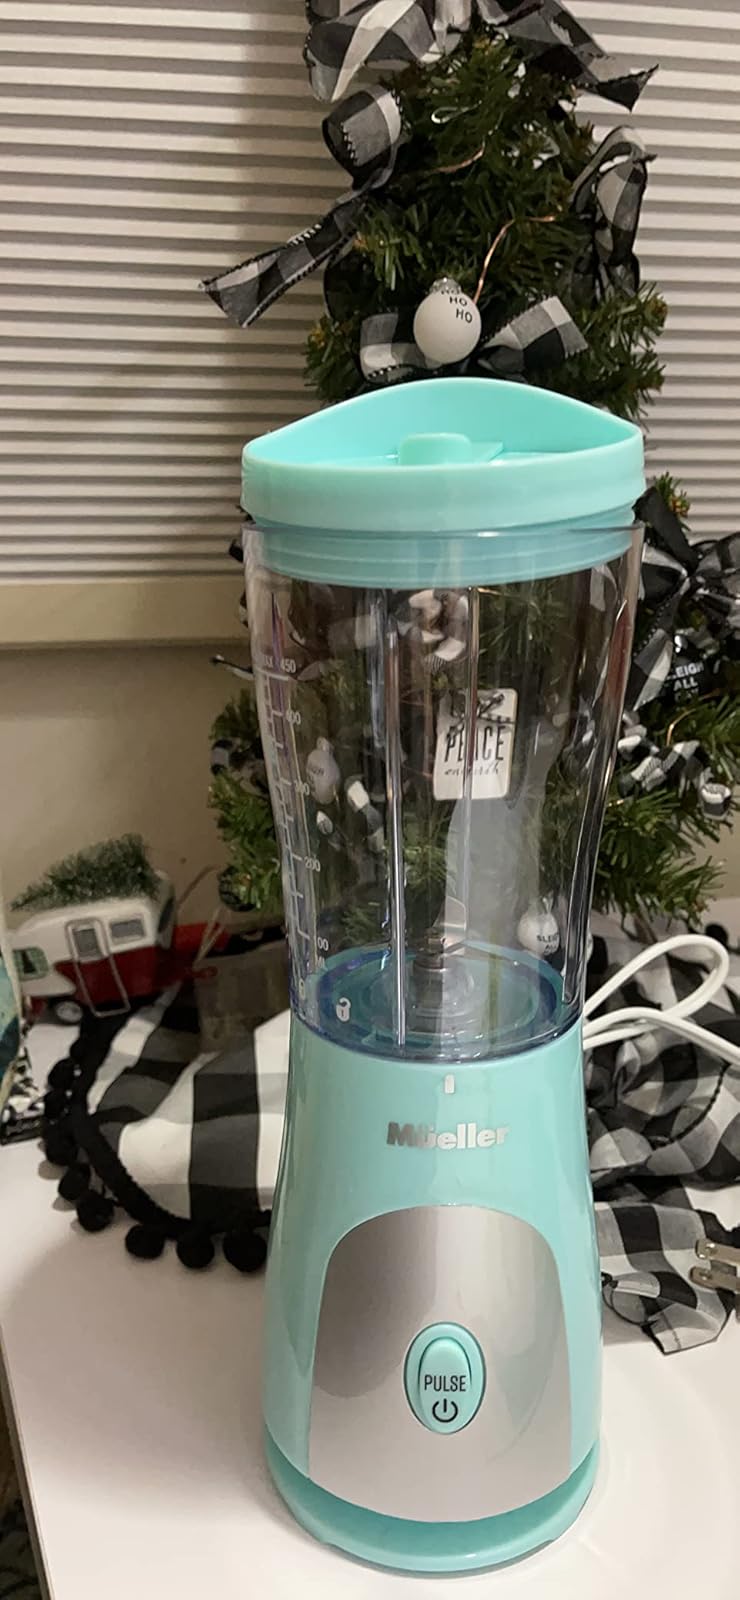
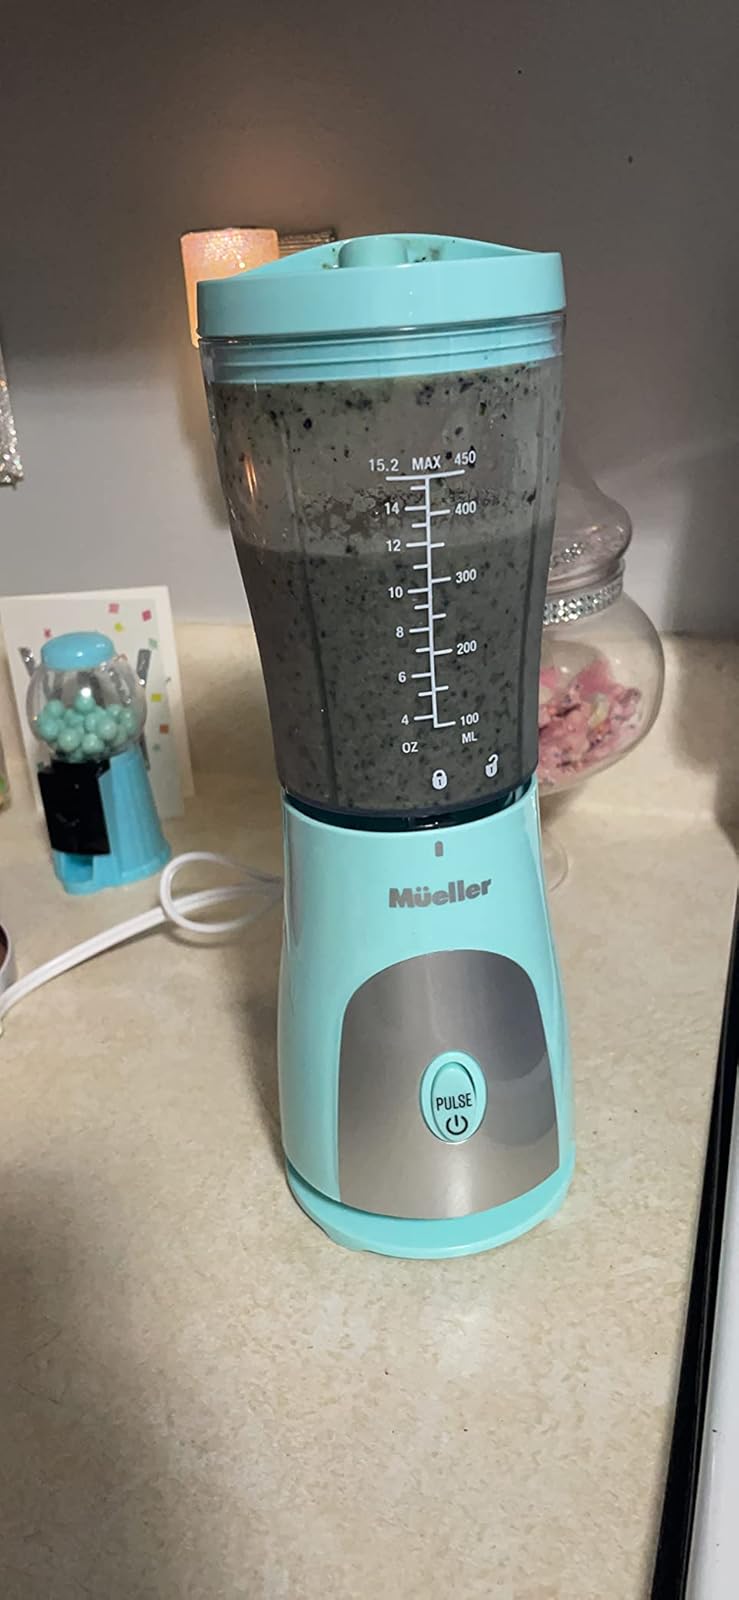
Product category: items_blender
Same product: yes